Jemele Hill

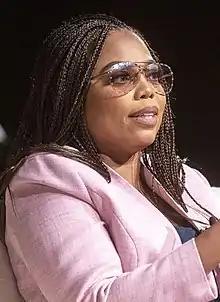
Hill in 2020

Jemele Juanita Hill (born December 21, 1975) is an American sports journalist. She worked for the "Raleigh News & Observer", the "Detroit Free Press", and the "Orlando Sentinel". She joined ESPN in 2006 and worked in various roles until 2013, when she succeeded Jalen Rose as host of ESPN2's "Numbers Never Lie". The show was rebranded to "His & Hers" which she co-hosted with Michael Smith. Hill and Smith co-hosted "SC6", the 6 p.m. (ET) edition of ESPN's flagship "SportsCenter" from 2017 to 2018.